Max von Hatzfeldt

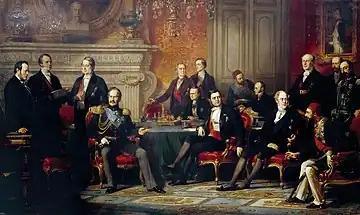
Edouard Louis Dubufe's "The Congress of Paris", 1856.

Von Hatzfeldt was secretary to the Prussian legation at Paris and, afterwards, from 1849 to 1859 Minister accredited to the Emperor Napoleon III. In 1856, he was at the Palace of Versailles and was a signatory to the Treaty of Paris which settled the Crimean War between the Russian Empire and an alliance of the Ottoman Empire, the British Empire, the Second French Empire and the Kingdom of Sardinia.